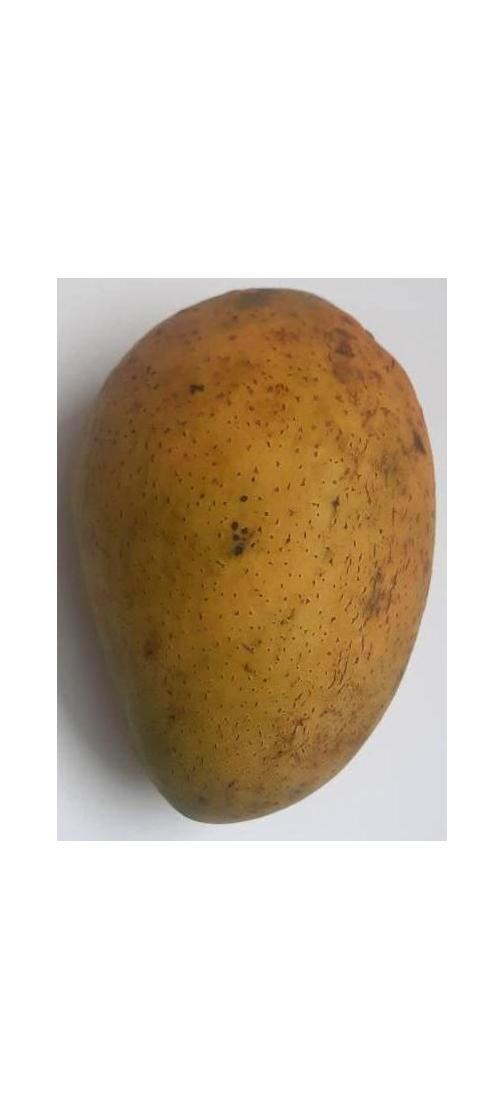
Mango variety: Ashshina Classic